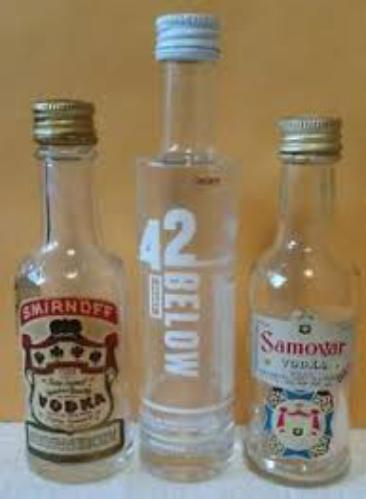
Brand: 42 Below
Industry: Food